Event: Ecuador Earthquake
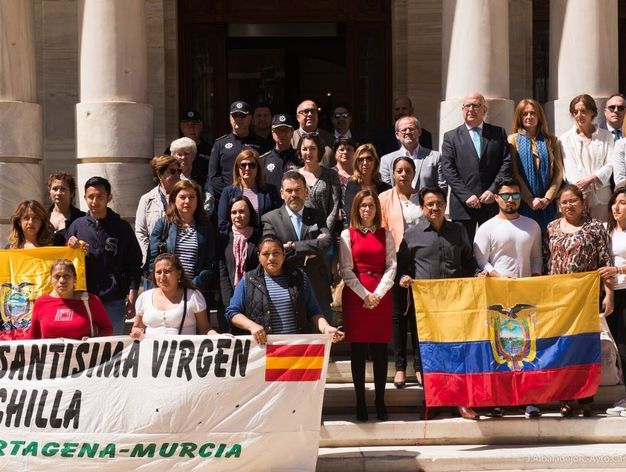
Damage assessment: no_damage